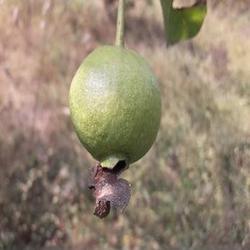
Label: Guava